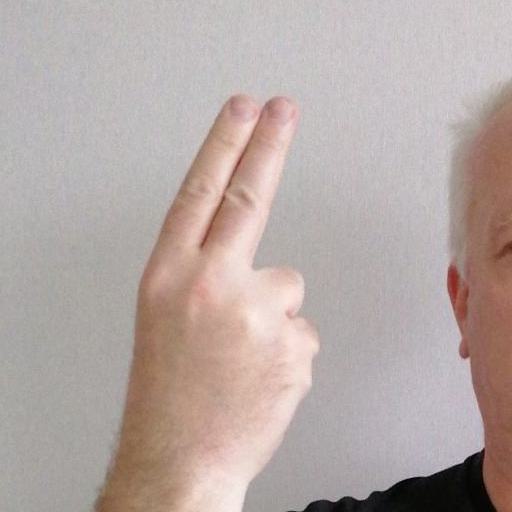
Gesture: two_up_inverted